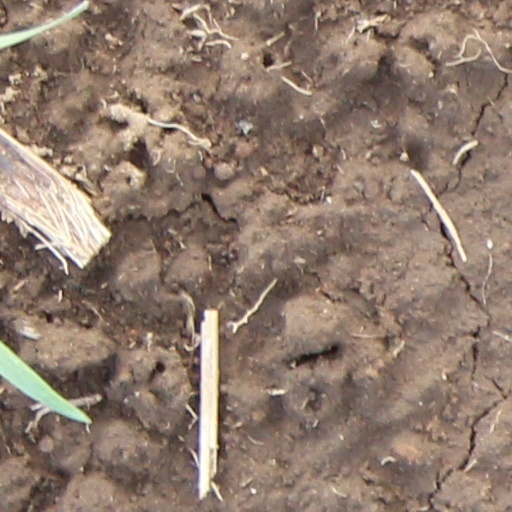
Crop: wheat